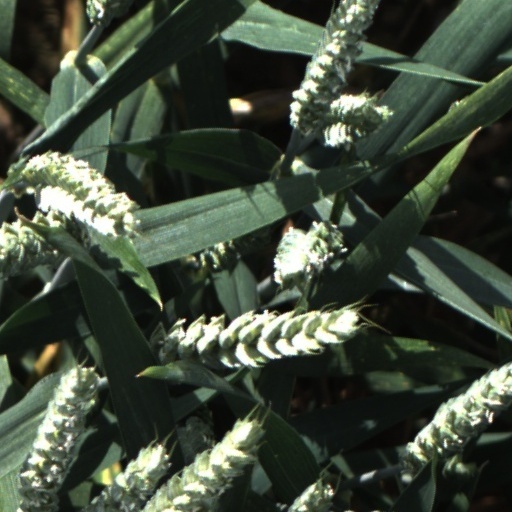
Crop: wheat